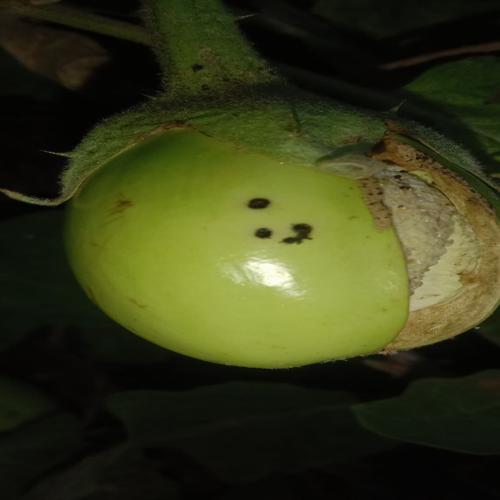
Label: Brinjal Fruit Creaking